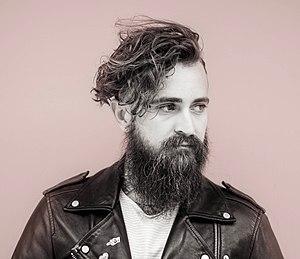
Malachi Pearson est un acteur américain, né le 12 juin 1981 dans le comté de San Luis Obispo, Californie.